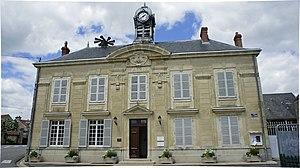
Hôtel de ville à Pouillon.
Pouillon est une commune française, située dans le département de la Marne en région Grand Est. Le patron est saint Gorgon.